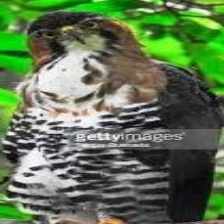
Species: ORNATE HAWK EAGLE
Scientific name: SPIZAETUS ORNATUS